Guy Fawkes Night

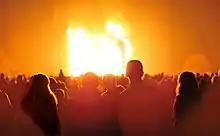
Spectators gather around a bonfire at Himley Hall near Dudley, on 6 November 2010

On several occasions during the 19th century "The Times" reported that the tradition was in decline, being "of late years almost forgotten", but in the opinion of historian David Cressy, such reports reflected "other Victorian trends", including a lessening of Protestant religious zeal—not general observance of the Fifth. Civil unrest brought about by the union of the Kingdoms of Great Britain and Ireland in 1800 resulted in Parliament passing the Roman Catholic Relief Act 1829, which afforded Catholics greater civil rights, continuing the process of Catholic Emancipation in the two kingdoms. The traditional denunciations of Catholicism had been in decline since the early 18th century, and were thought by many, including Queen Victoria, to be outdated, but the pope's restoration in 1850 of the English Catholic hierarchy gave renewed significance to 5 November, as demonstrated by the burnings of effigies of the new Catholic Archbishop of Westminster Nicholas Wiseman, and the pope. At Farringdon Market 14 effigies were processed from the Strand and over Westminster Bridge to Southwark, while extensive demonstrations were held throughout the suburbs of London. Effigies of the 12 new English Catholic bishops were paraded through Exeter, already the scene of severe public disorder on each anniversary of the Fifth. Gradually, however, such scenes became less popular. With little resistance in Parliament, the thanksgiving prayer of 5 November contained in the Anglican "Book of Common Prayer" was abolished, and in March 1859 the Anniversary Days Observance Act repealed the Observance of 5th November Act 1605.